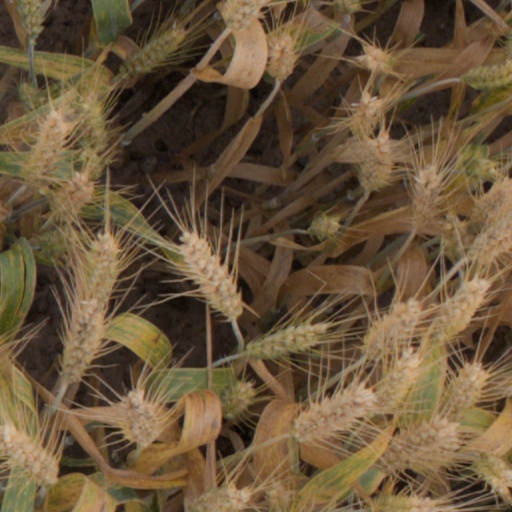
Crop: wheat